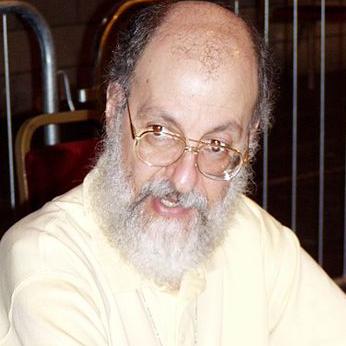
Age: 55